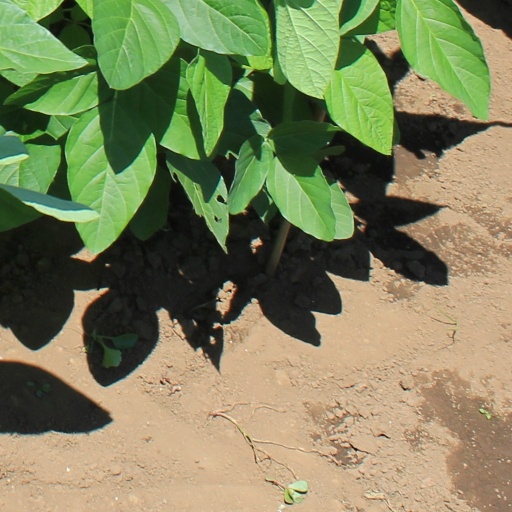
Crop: soybean